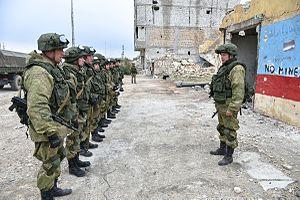
La guerre civile syrienne — ou révolution syrienne — est un conflit armé en cours depuis 2011 en Syrie. Elle débute dans le contexte du Printemps arabe par des manifestations majoritairement pacifiques en faveur de la démocratie contre le régime baasiste dirigé par le président Bachar el-Assad. Réprimé brutalement par le régime, le mouvement de contestation se transforme peu à peu en une rébellion armée.